Worshipful Company of Dyers

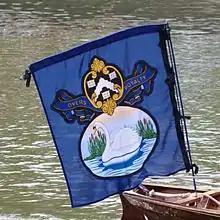
Dyers' Company flag during Swan Upping

The activities of the company are focused on the development of dyeing techniques and the support of various charitable causes. The Dyers' are associated with several organisations, including the Society of Dyers and Colourists, the University of Leeds and Heriot Watt University. The company also maintains the Dyers Almshouses, a group of 28 almshouses built between 1939 and 1971, in the Northgate area of Crawley, West Sussex. In education, the company is associated with several schools including Boutcher School, Norwich School and St Saviour's and St Olave's Church of England School.